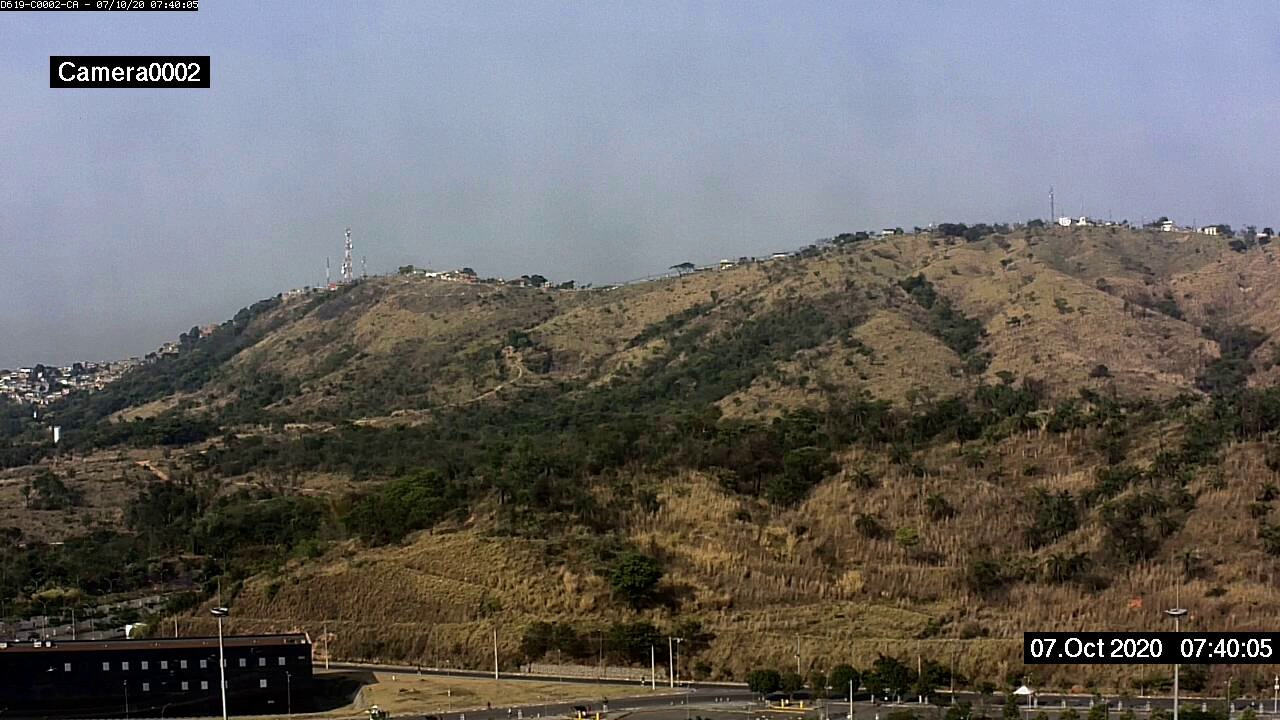
Fire: no
Smoke: no